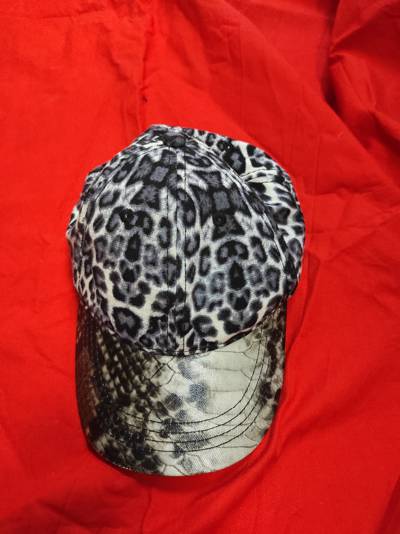
Waste category: clothes